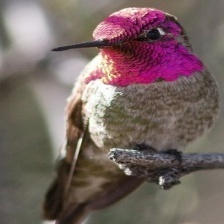
Species: ANNAS HUMMINGBIRD
Scientific name: CALYPTE ANNA
ImageNet parent category: hummingbird